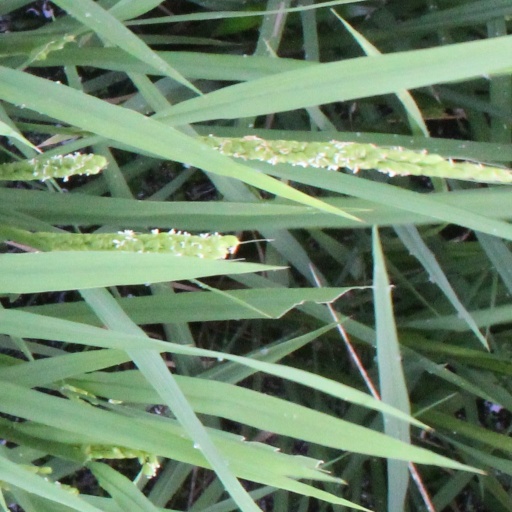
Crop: rice